Of Love and Other Demons (film)

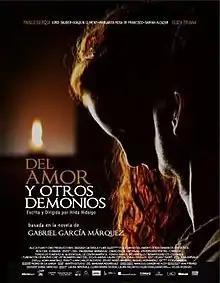
Film poster

Of Love and Other Demons is a 2009 internationally co-produced drama film directed by Hilda Hidalgo, who also wrote the screenplay. The film was selected as the Costa Rican entry for the Best Foreign Language Film at the 83rd Academy Awards, but it did not make the final shortlist. The film is based on the novel of the same name by the Colombian Nobel Prize-winning author Gabriel García Márquez.